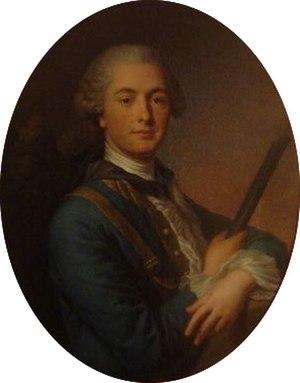
André Pierre Haudry de Soucy (1736-1817), fermier général, inspecteur des salines royales et collectionneur d'art.
La Ferme générale est l'une des principales institutions de l'Ancien Régime qui fut le plus vivement critiquée pendant la Révolution.